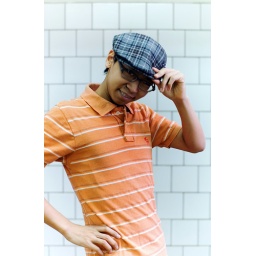
Ha in new hat and orange style